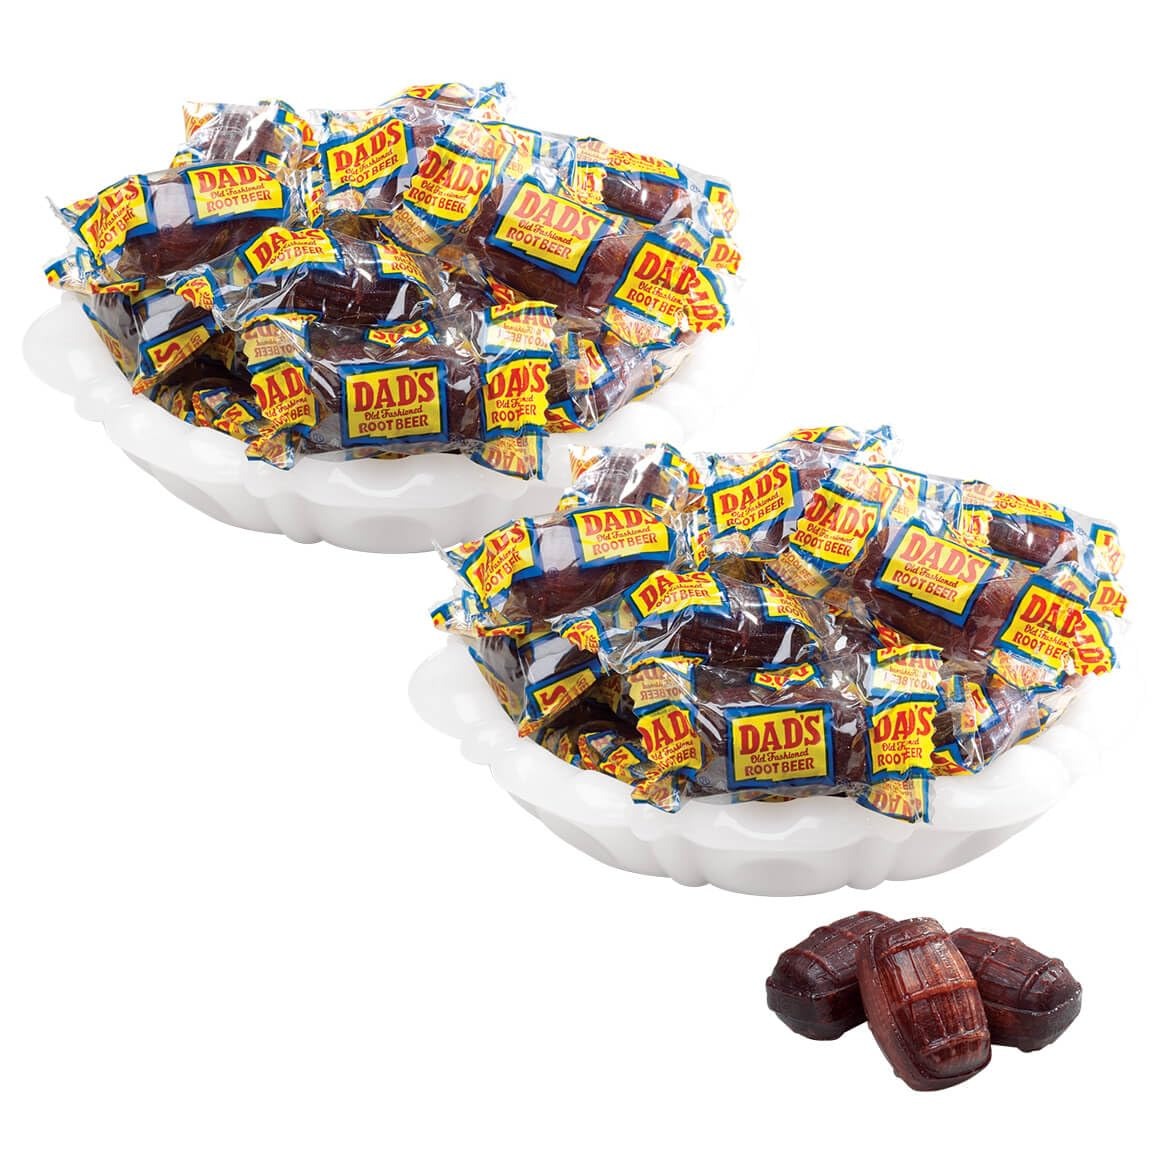
Item Name: Old Fashioned Root Beer Barrel Candy, 14 oz., Set of 2
Bullet Point 1: Set of two 14-oz. bags
Bullet Point 2: Individually wrapped root beer-flavored hard candy
Bullet Point 3: Special blend of wintergreen, licorice and vanilla make up the Old Fashioned Root Beer flavor
Product Description: Old Fashioned Rootbeer Barrel Candy is an nostalgic candy favorite of kids and adults alike Root beer barrels candy captures the smooth draft flavor and spicy sweetness of the drink they're named after. Individually wrapped and bursting with authentic flavor, each longlasting barrel will satisfy your frostymug cravings. 28 oz.
Value: 28.0
Unit: Ounce

Price: 25.03